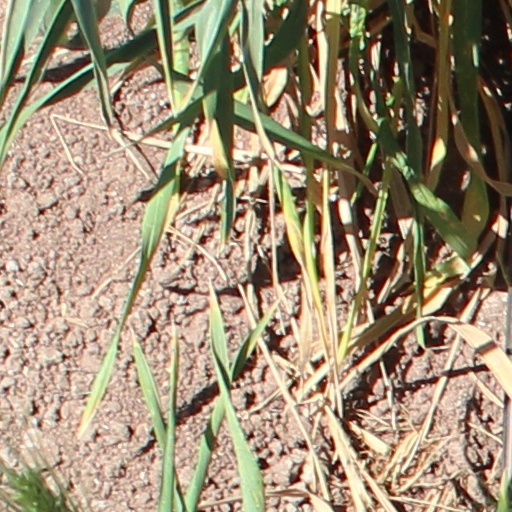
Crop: wheat